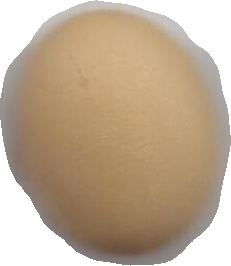
Variety: Anjasmoro